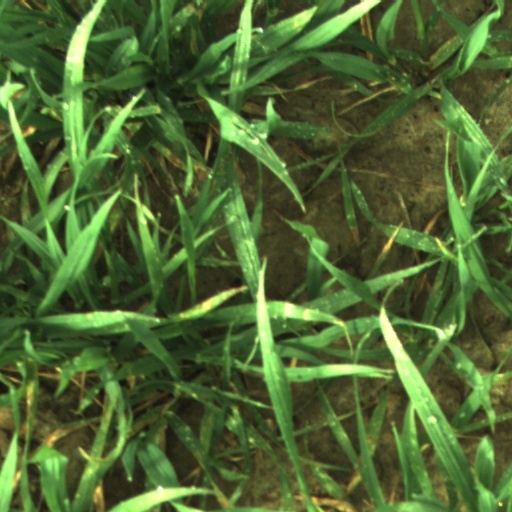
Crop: wheat